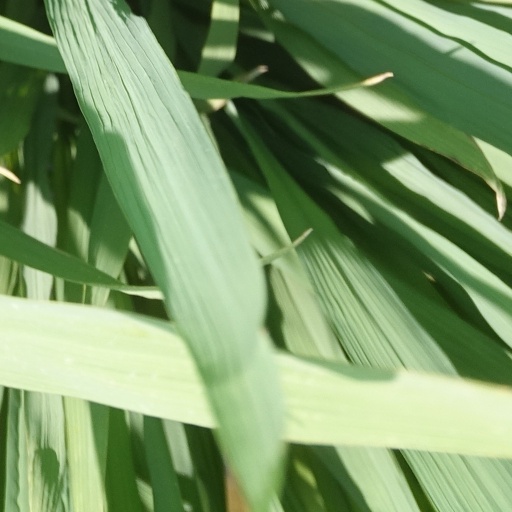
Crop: rice